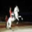
Label: horse